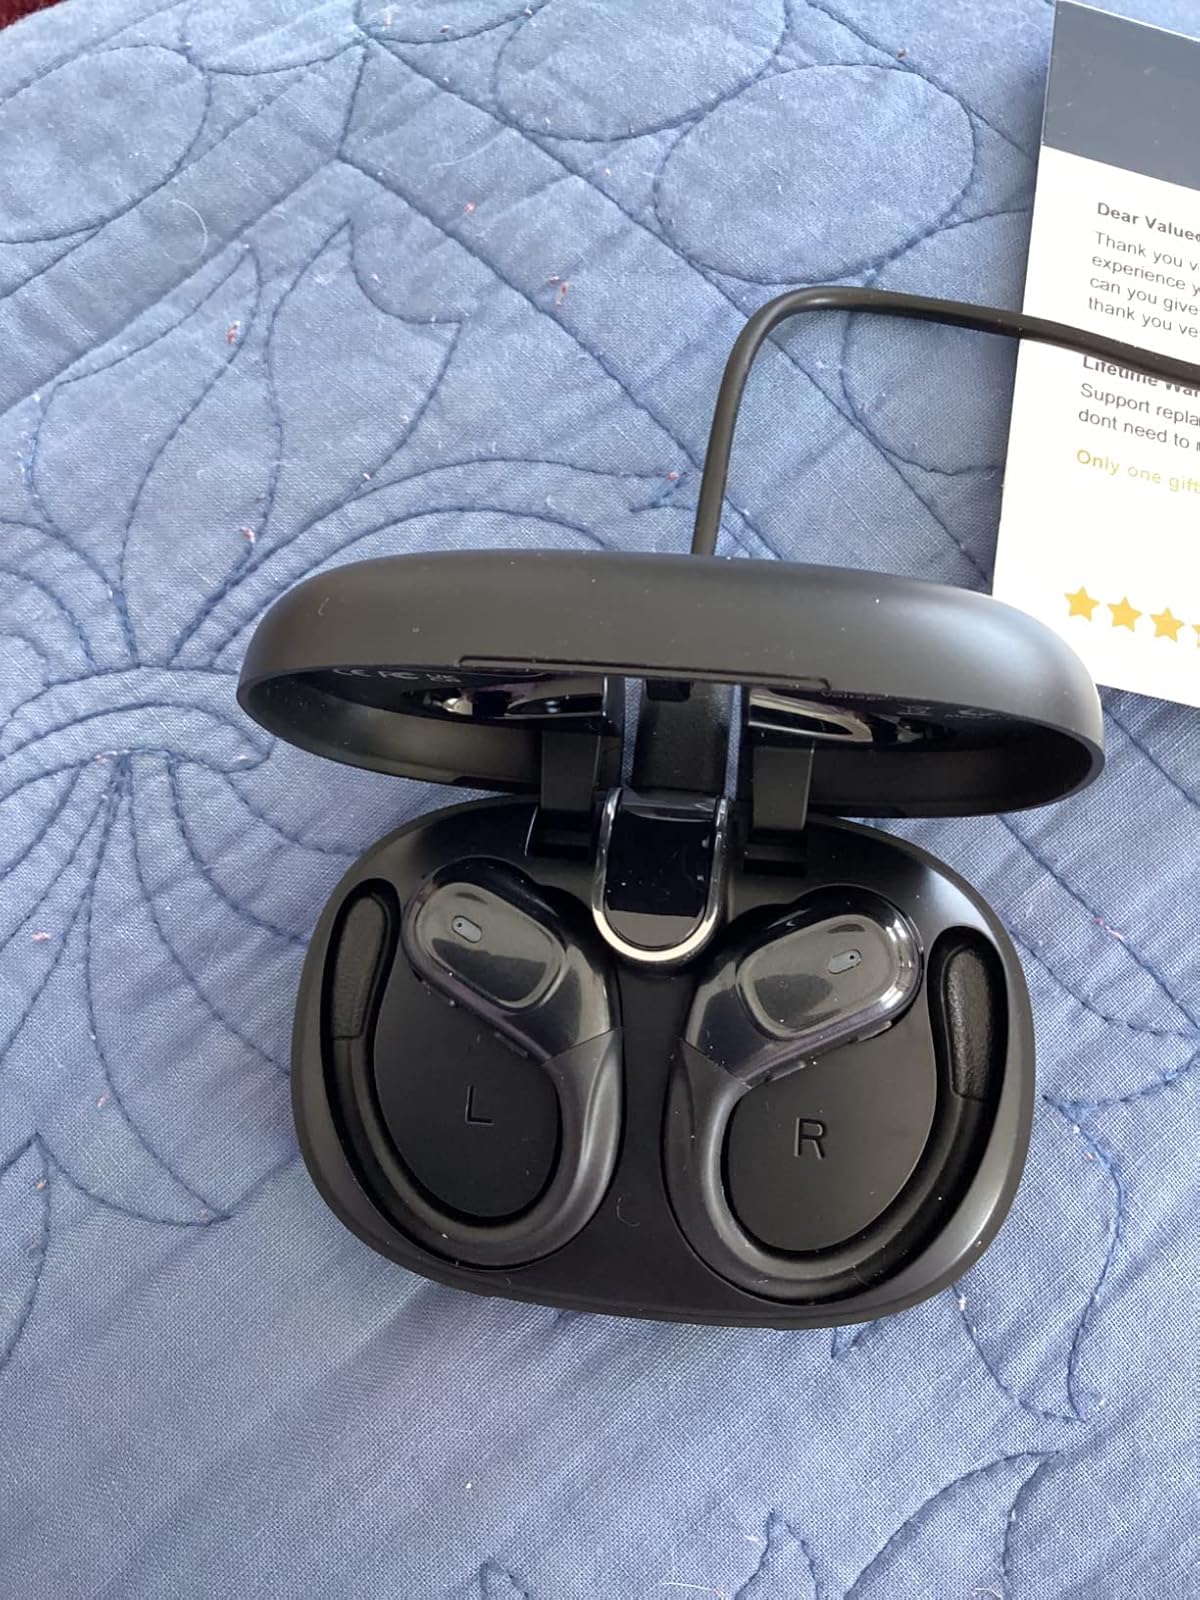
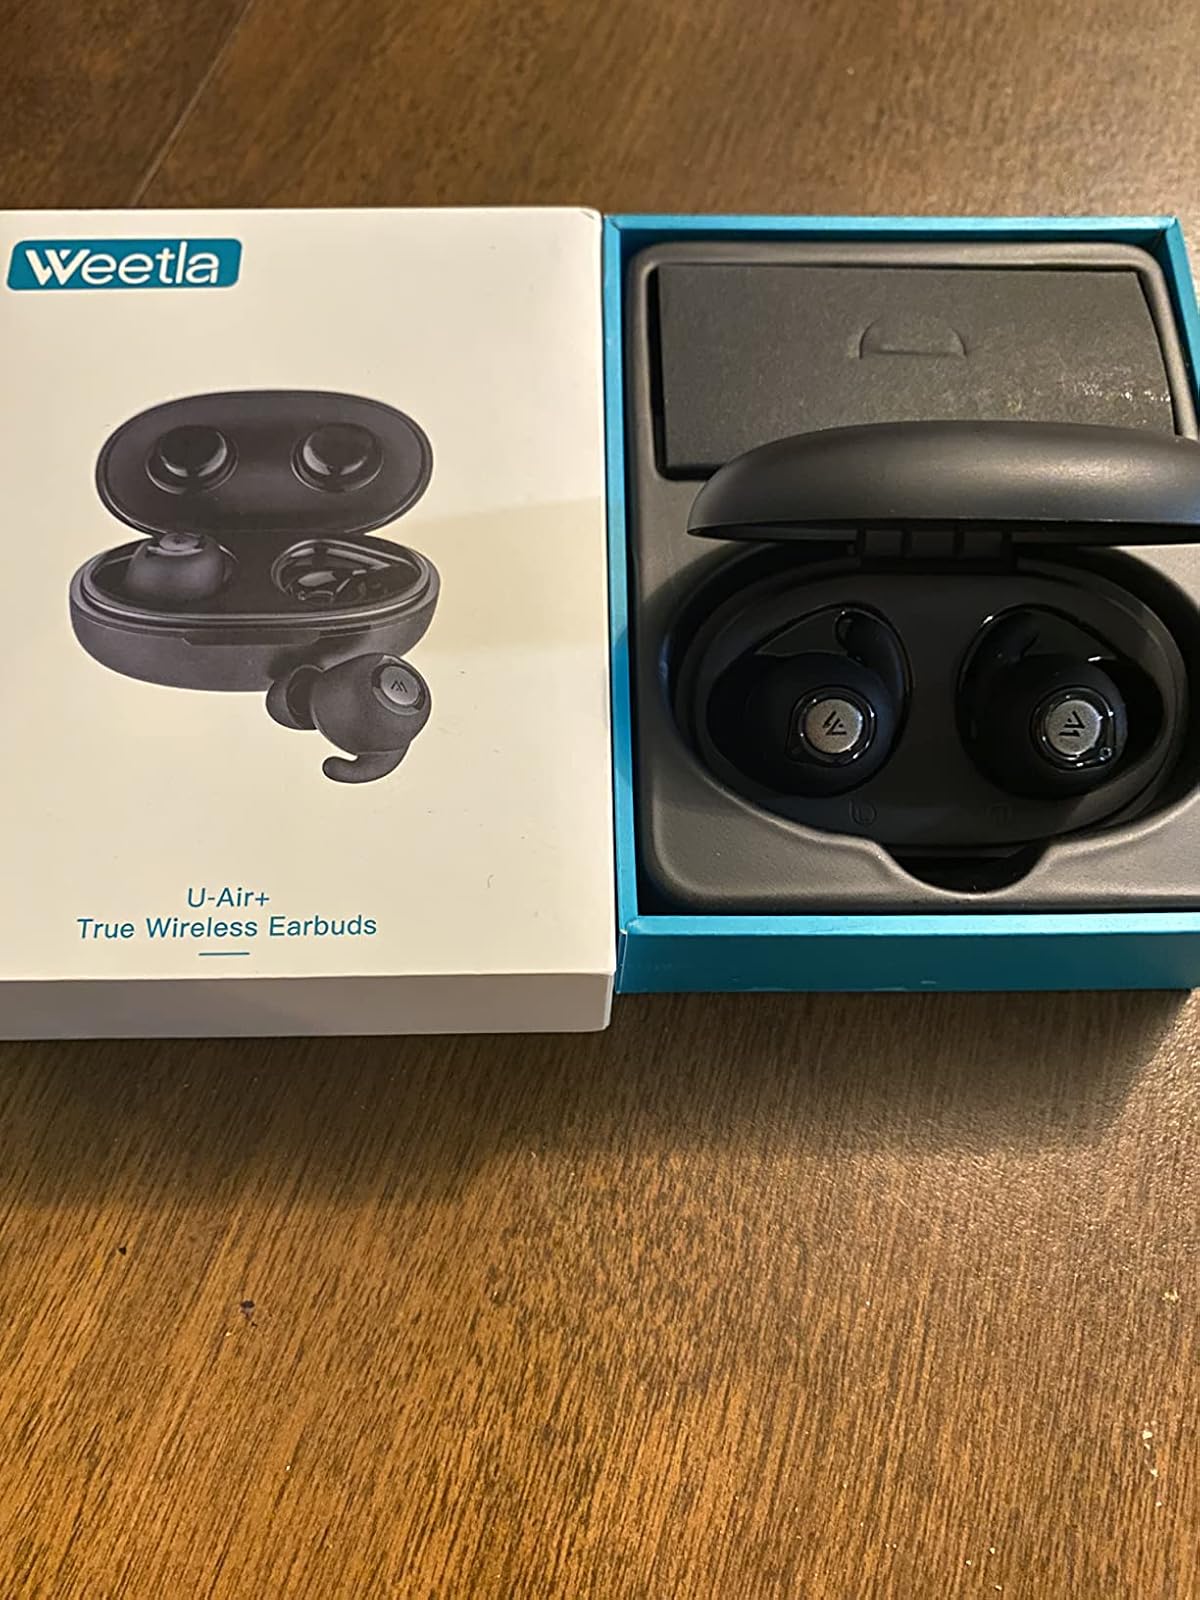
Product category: earbuds
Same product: no